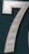
Number: 7